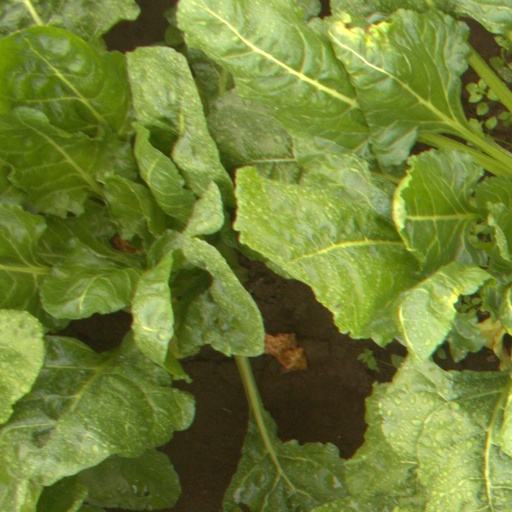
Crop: sugar beet